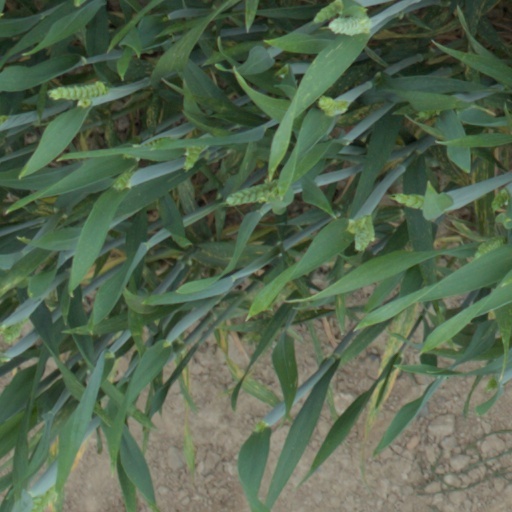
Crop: wheat